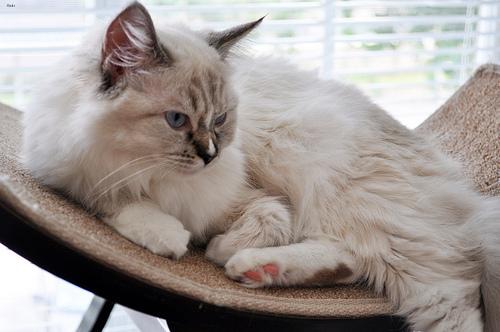
Breed: Ragdoll